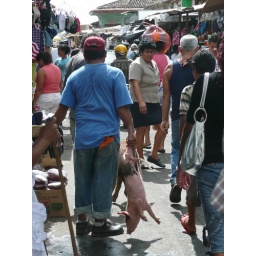
Man carrying squealing pig by leg in market